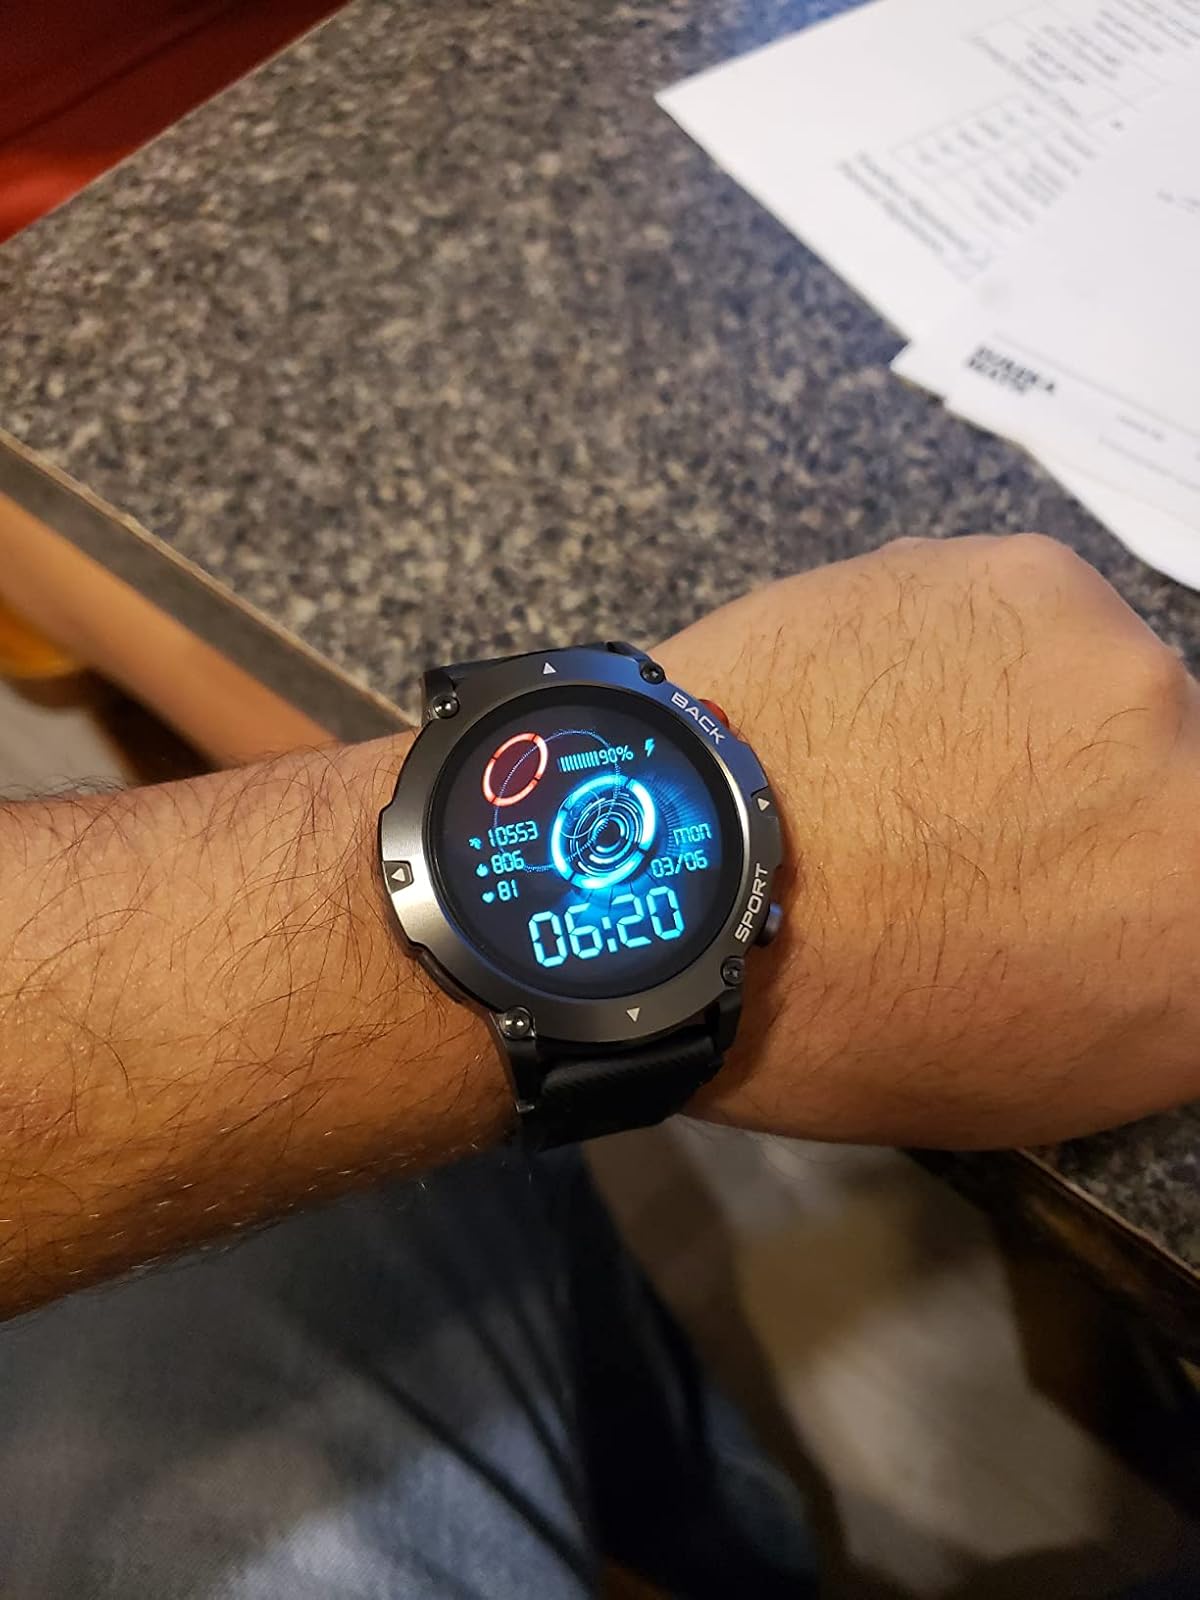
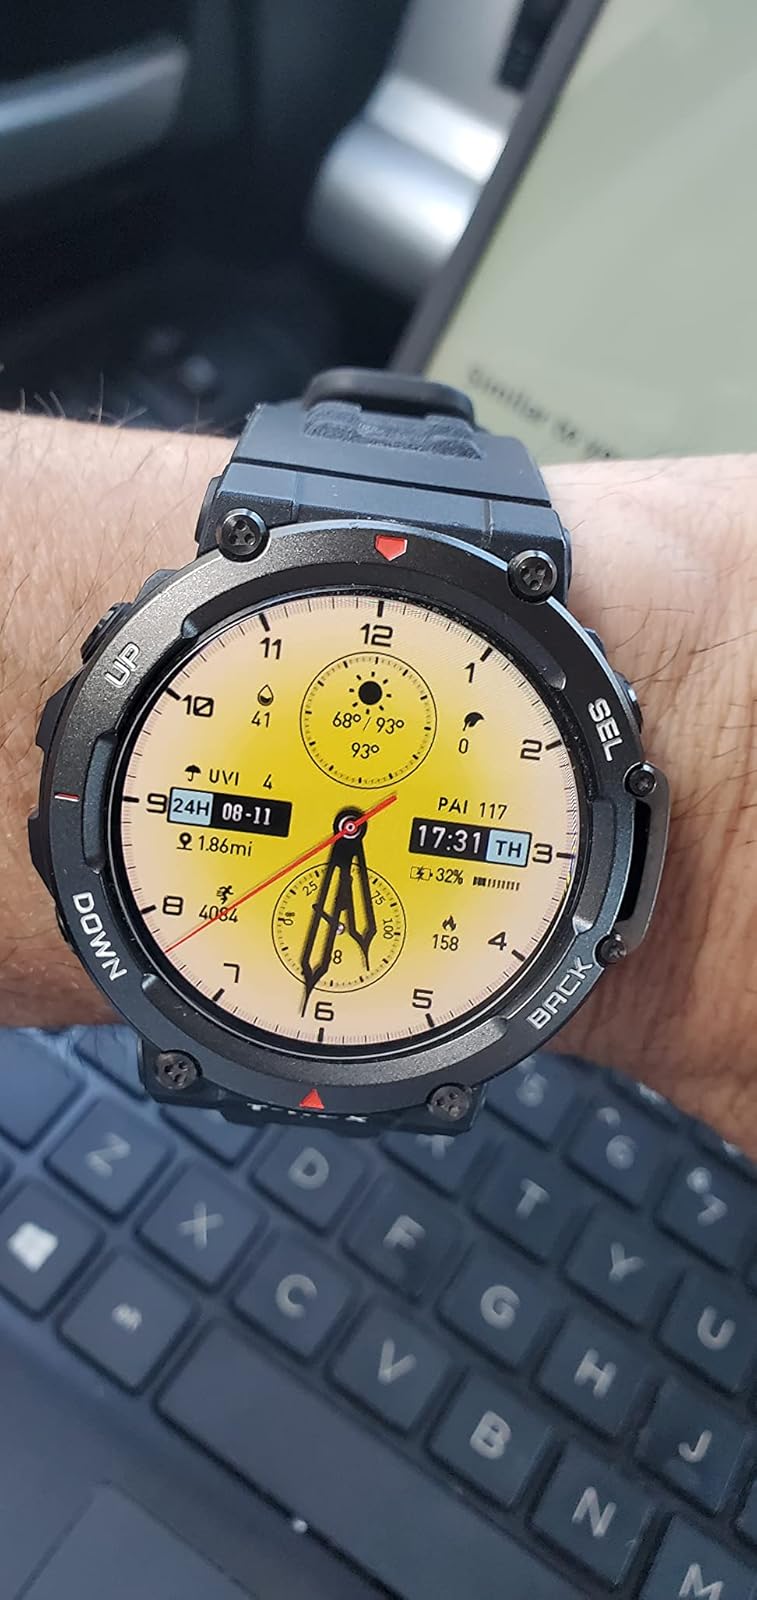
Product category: smartwatch
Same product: no